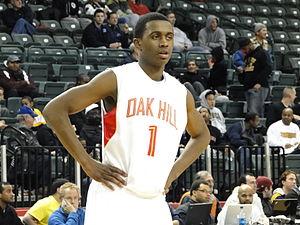
Doron Lamb, né le 6 novembre 1991 dans le Queens, New York, est un joueur américain de basket-ball. Il évolue au poste d'arrière.